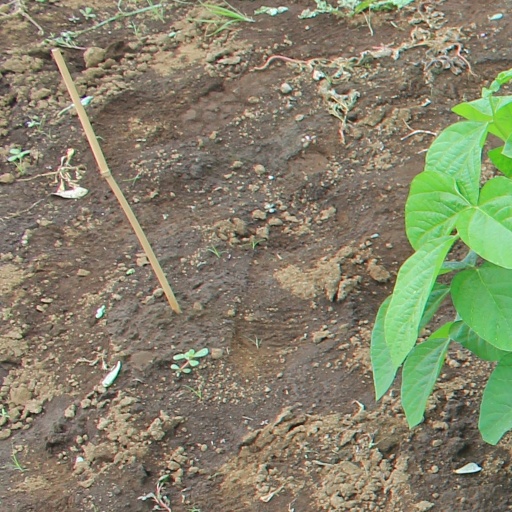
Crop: soybean